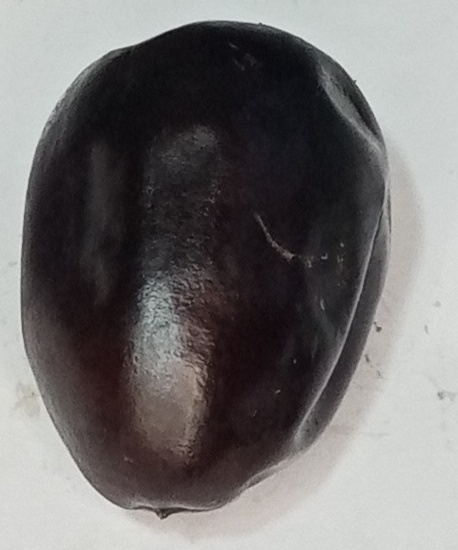
Variety: kupro
Size: large
Grade: grade-1